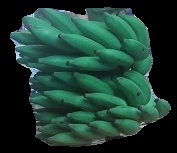
Variety: elakki-bale
Grade: grade2